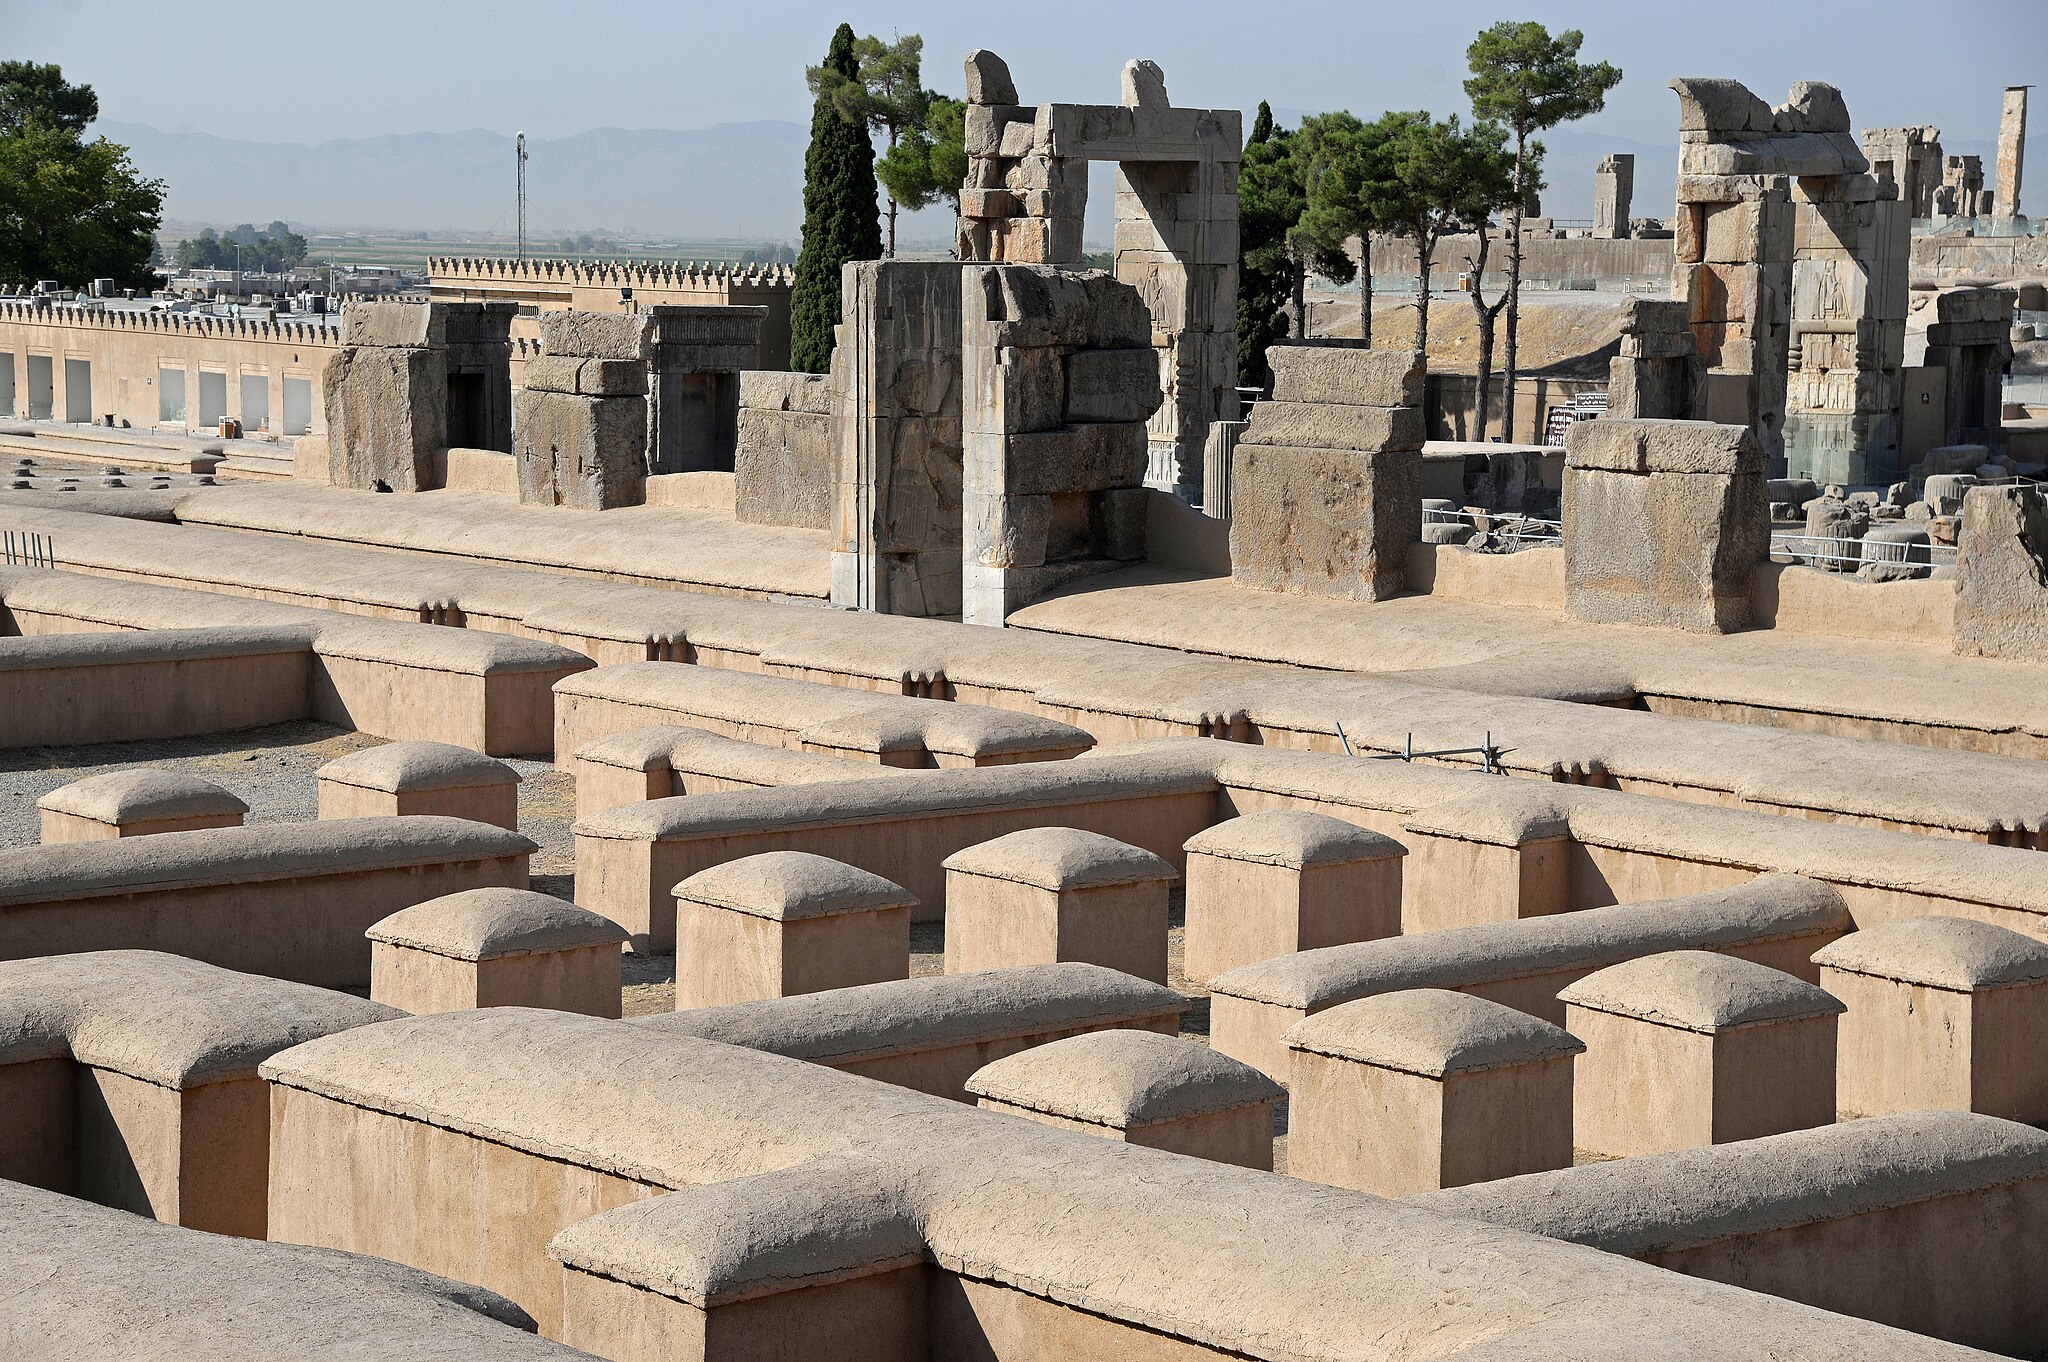
Title: Irnp015-Persepolis
Description: Iran in 2017 (photographed by Wojciech Kocot)
Date: 15 September 2017
Categories: Hall of hundred columns, Uploaded with pattypan, Self-published work, 2017 in Persepolis, Persepolis in 2017 (photographed by Wojciech Kocot)